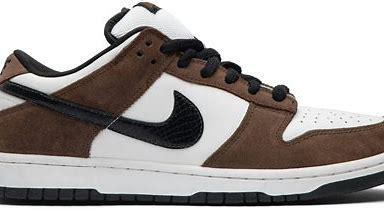
Brand: Nike
Model: SB Dunk